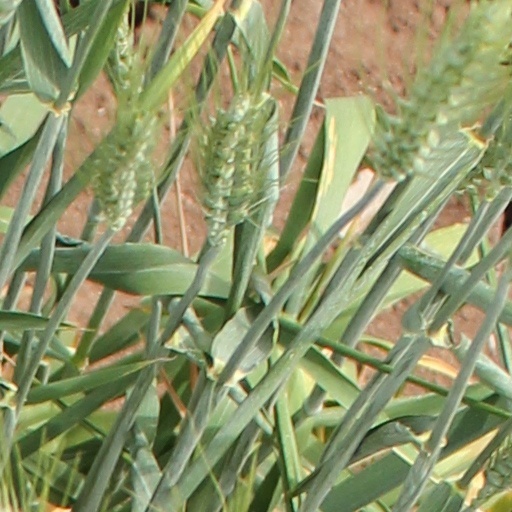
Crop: wheat